Victorian Railways Royal Train

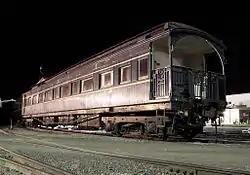
State Car 4 as preserved at the Seymour Railway Heritage Centre

The Victorian Railways' (VR) Royal Trains operated to transport members of the royal family on their numerous tours of Australia on the Victorian rail network. The same carriages were also used for a number of vice-regal trains for the governor-general of Australia and the governor of Victoria. The last Royal Train ran in 1988.